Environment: real
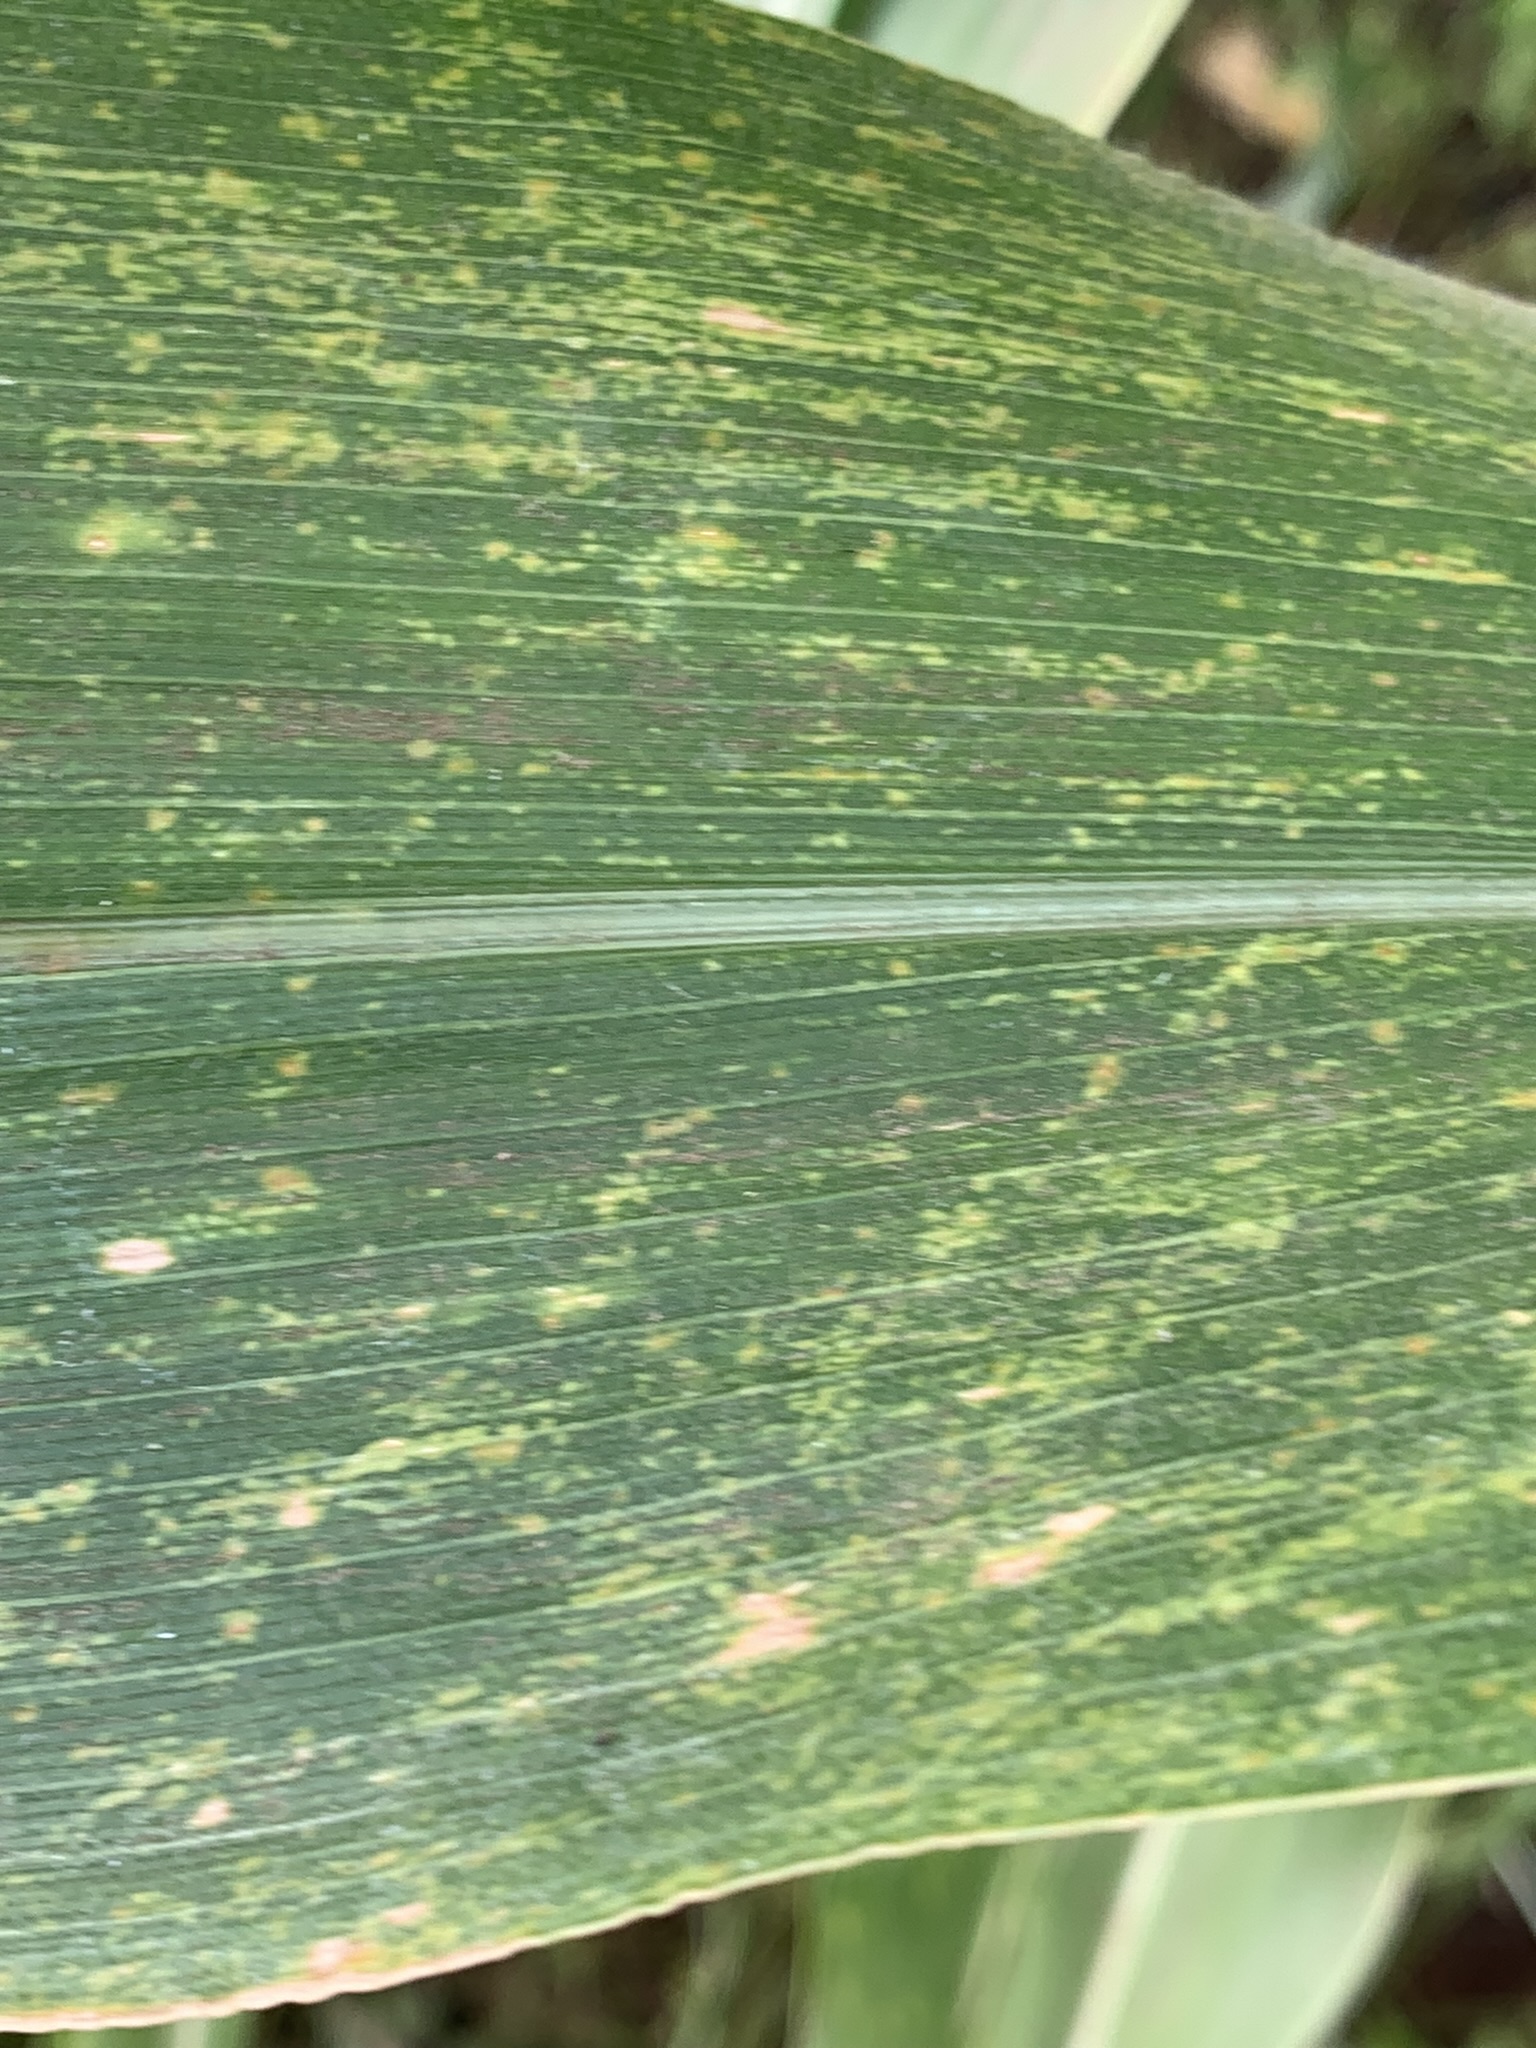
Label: lethal_necrosis